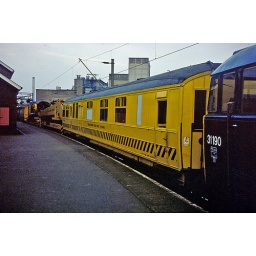
Gresley corridor coach still in use Spring 1980